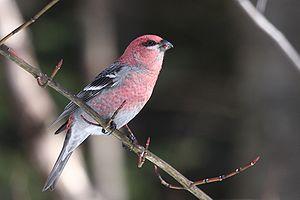
Durbec des sapins (Pinicola enucleator), mâle, se nourrissant d'un bourgeon. Réserve nationale de faune du cap Tourmente, Québec, Canada
Le Durbec des sapins ou grosbec des pins, est une espèce d'oiseaux de la famille des Fringillidae.